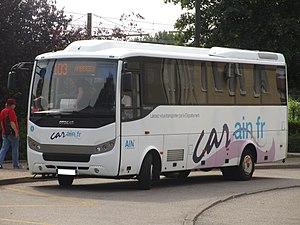
Un Otokar Navigo U (n°536P de la RDTA) circulant sur la ligne 103 de Car.ain.fr — Gare SNCF, Ambérieu-en-Bugey↔École, Lagnieu — à l’arrêt Gare SNCF (Ambérieu-en-Bugey, France) le 16 août 2017.
Le réseau Car.ain.fr est un service de transport en commun interurbain desservant la plupart des communes du département de l'Ain en région Auvergne-Rhône-Alpes.
Cette liste des réseaux urbains et interurbains de France a pour objectif de rassembler l'ensemble des réseaux de transports interurbains et urbains de la France.
Le Réseau de Transport Ambarrois, abrégé sous le sigle TAM, est un réseau de transport en commun d’autobus desservant la commune d’Ambérieu-en-Bugey à l’aide d’un réseau composé de 5 lignes.